State visit by Elizabeth II to the Republic of Ireland

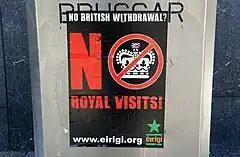
A poster in Cork protesting against the visit.

The Irish Anti-War Movement (IAWM) held a peaceful protest against the royal visit at 18:30 on 17 May at the General Post Office (GPO) on O'Connell Street, Dublin, featuring former British soldiers and relatives of one British soldier killed in Afghanistan. Around 100 people attended to protest the presence of British Crown forces in Afghanistan and Iraq. A protest and wreath laying ceremony by the socialist Republican party Éirígí on Dublin's Moore Street passed off peacefully. A protest by Republican Sinn Féin and the 32 County Sovereignty Movement on the corner of Dorset Street and Hardwicke Street led to jostling with the Gardaí, and some balloons were released into the air.